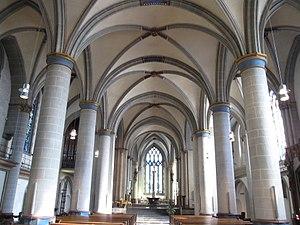
Une église-halle est une église dont le vaisseau central et les collatéraux sont de hauteur égale, et communiquent entre elles sur toute cette hauteur. Elle se caractérise aussi par des colonnes très élancées qui supportent directement les voûtes juxtaposées, et dont on a pu dire que, loin de diviser l'espace, elles l'élargissent ; il en résulte une certaine minceur des profils, une rigidité contrastant avec la complication des nervures des voûtes. Quant au vaisseau central, en l'absence des fenêtres hautes, il est éclairé indirectement par la lumière provenant des vaisseaux latéraux. L'église-halle se rapproche de la conception d'une vaste salle hypostyle voûtée.